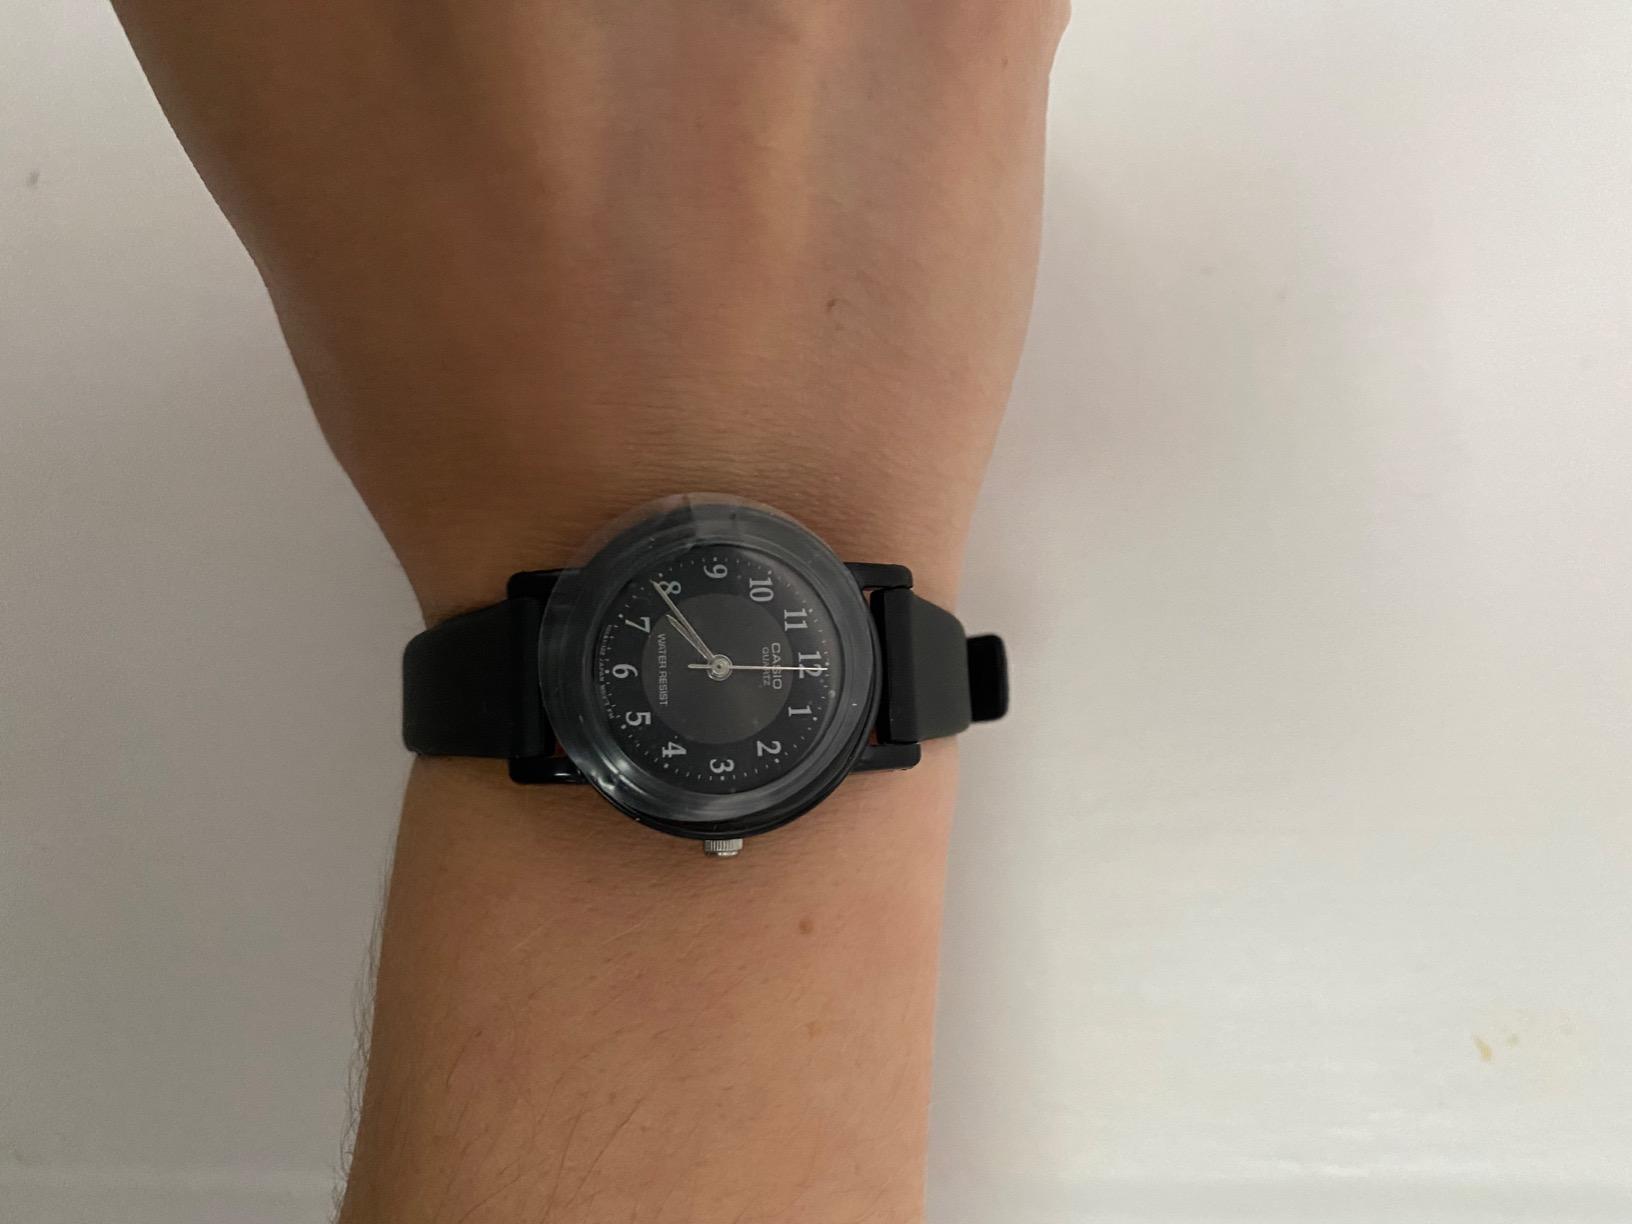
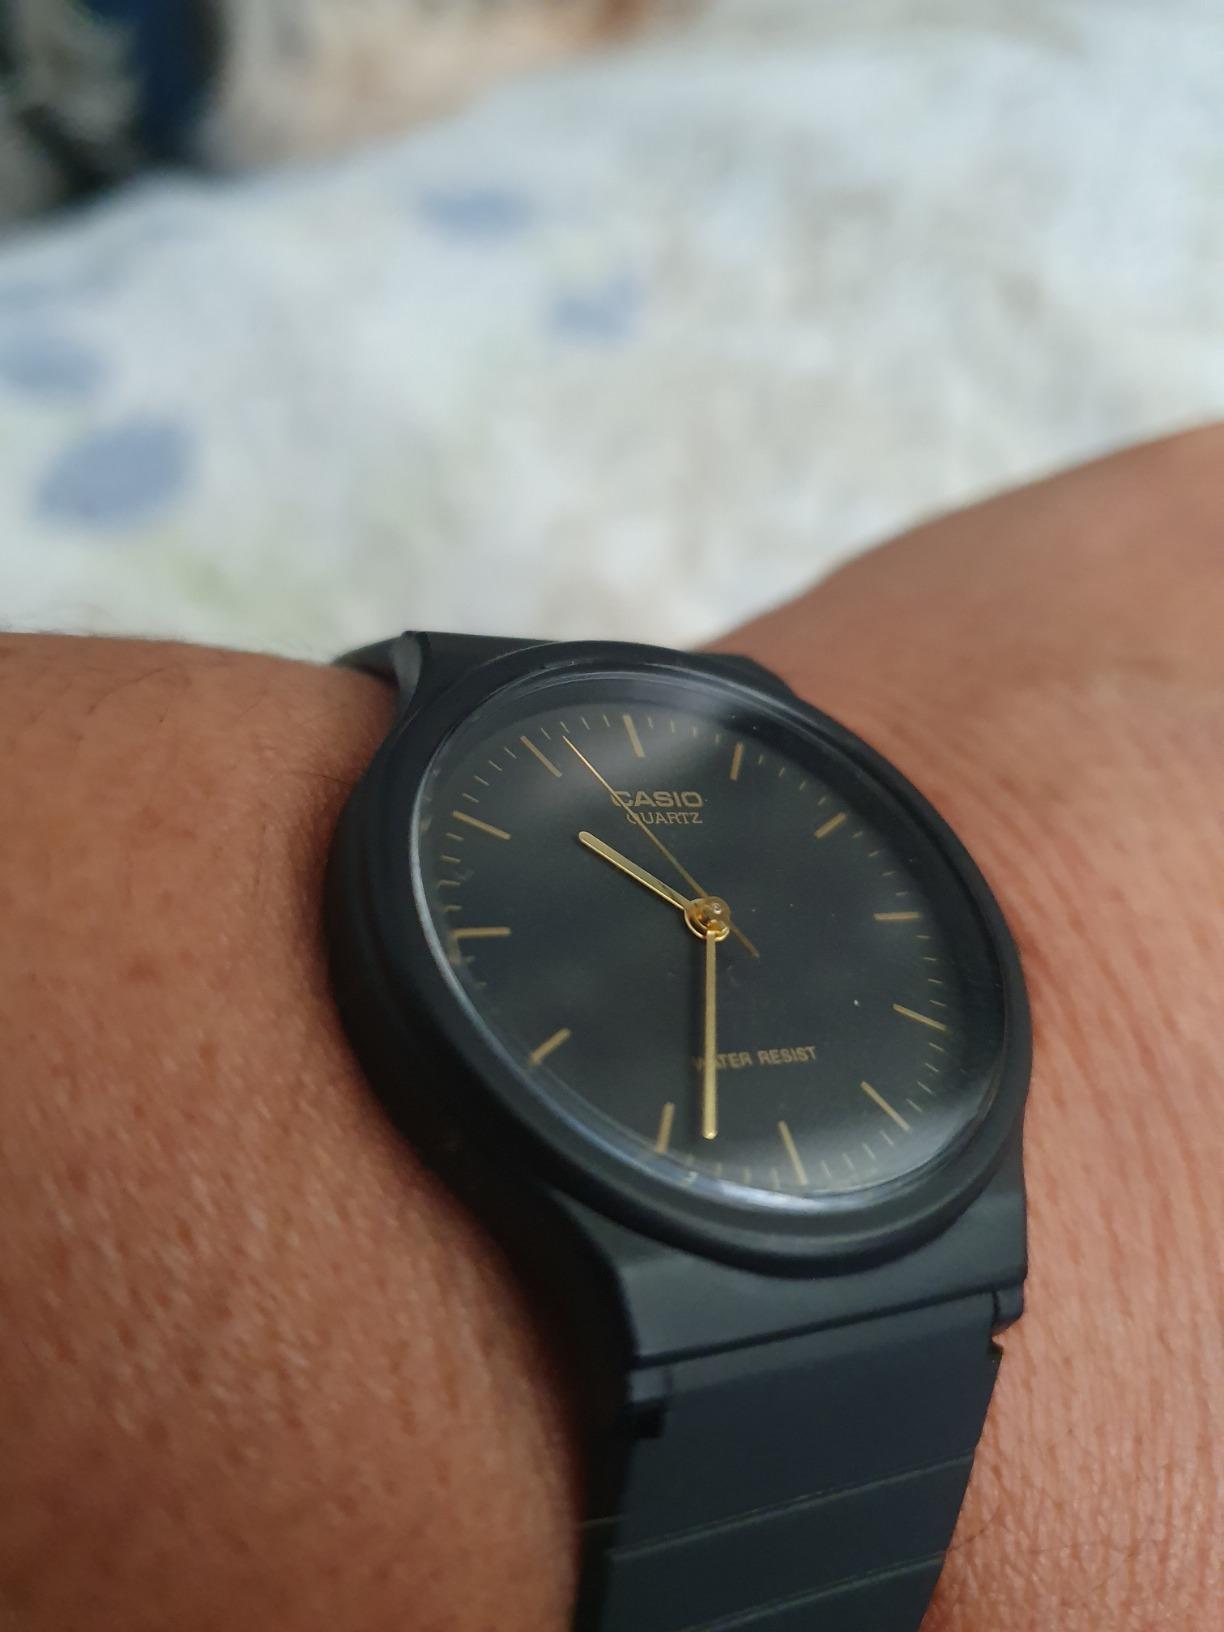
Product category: accessories_watch
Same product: no